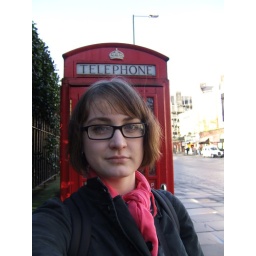
ME in front of a telephone box